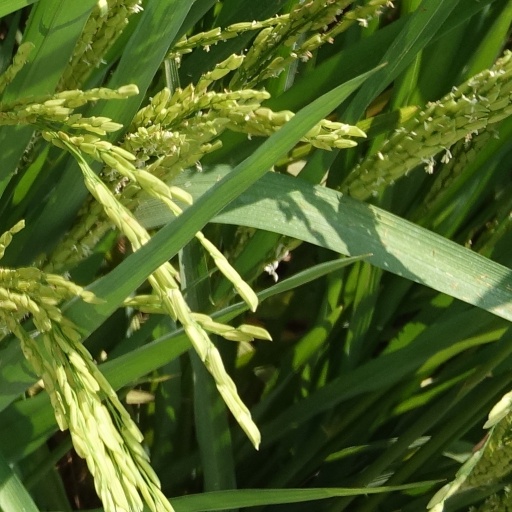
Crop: rice